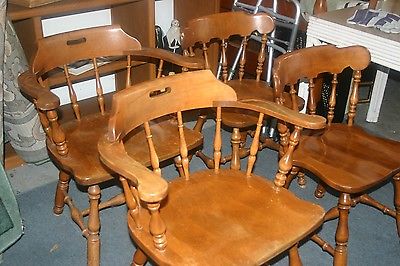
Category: chair